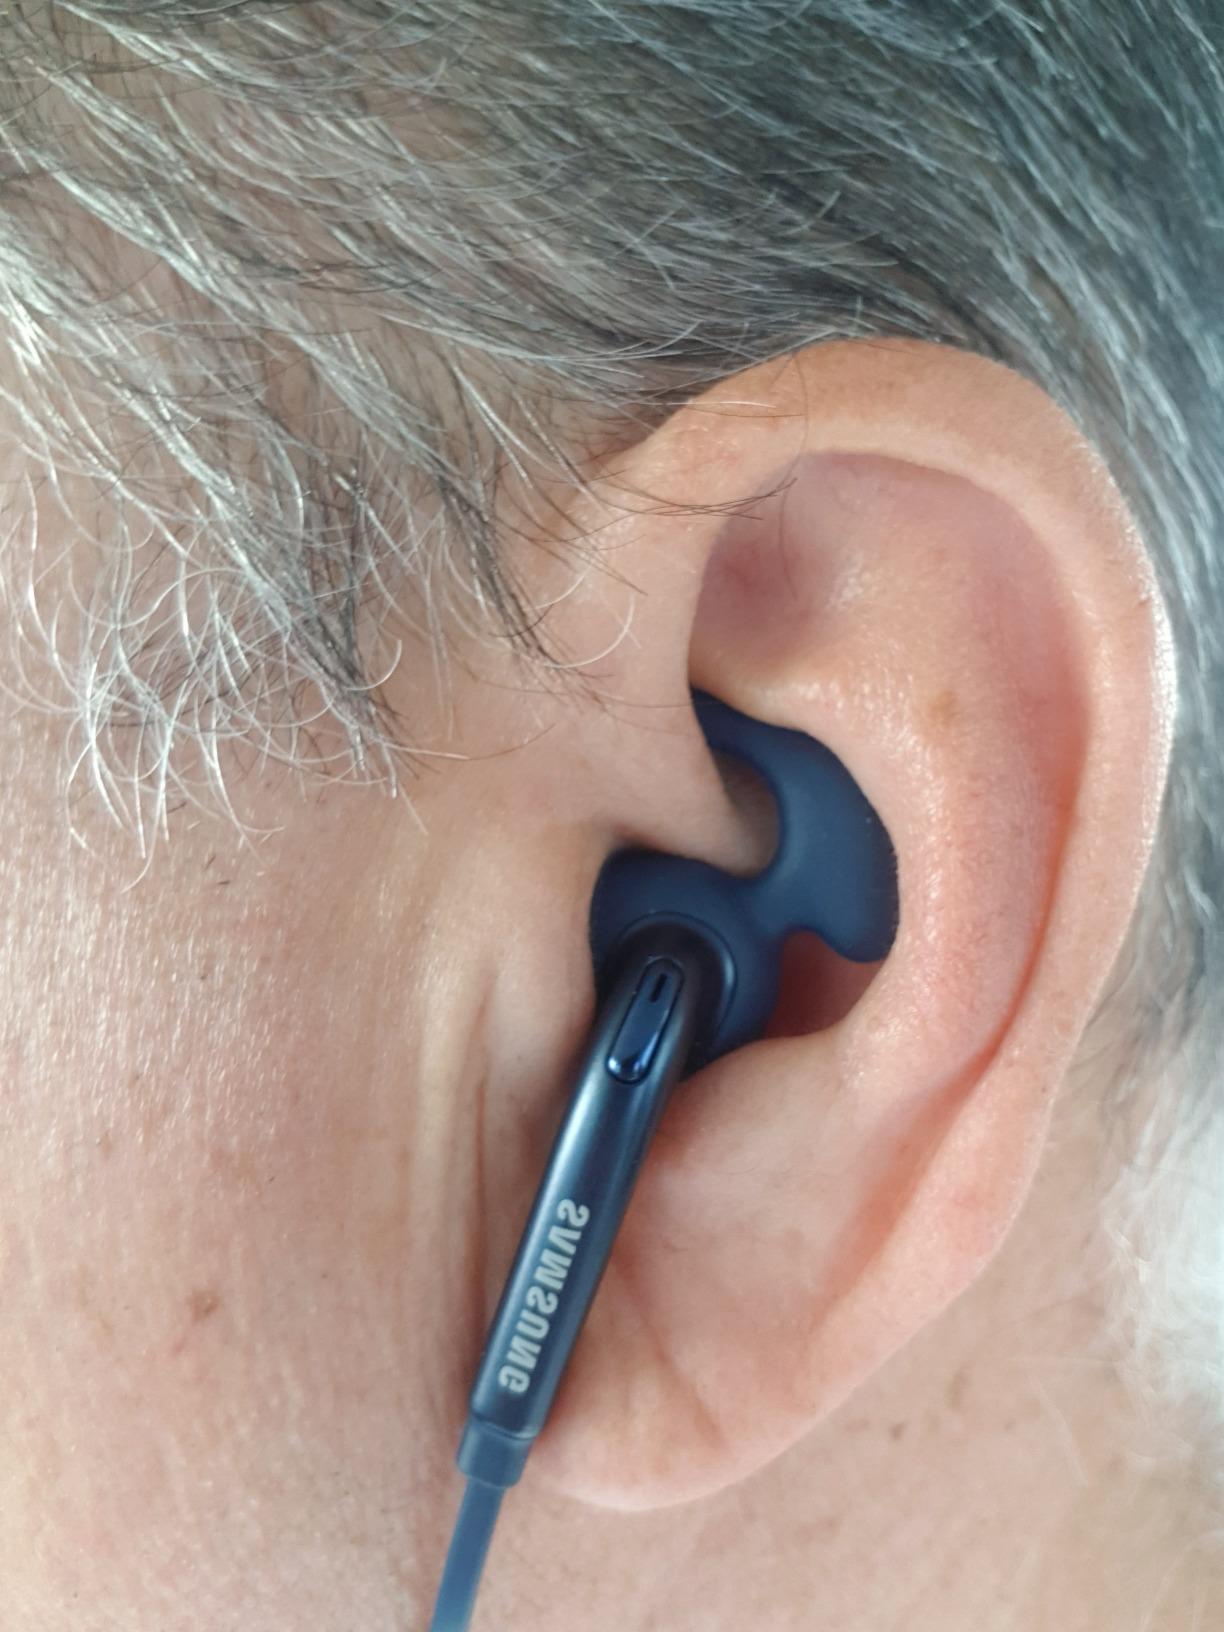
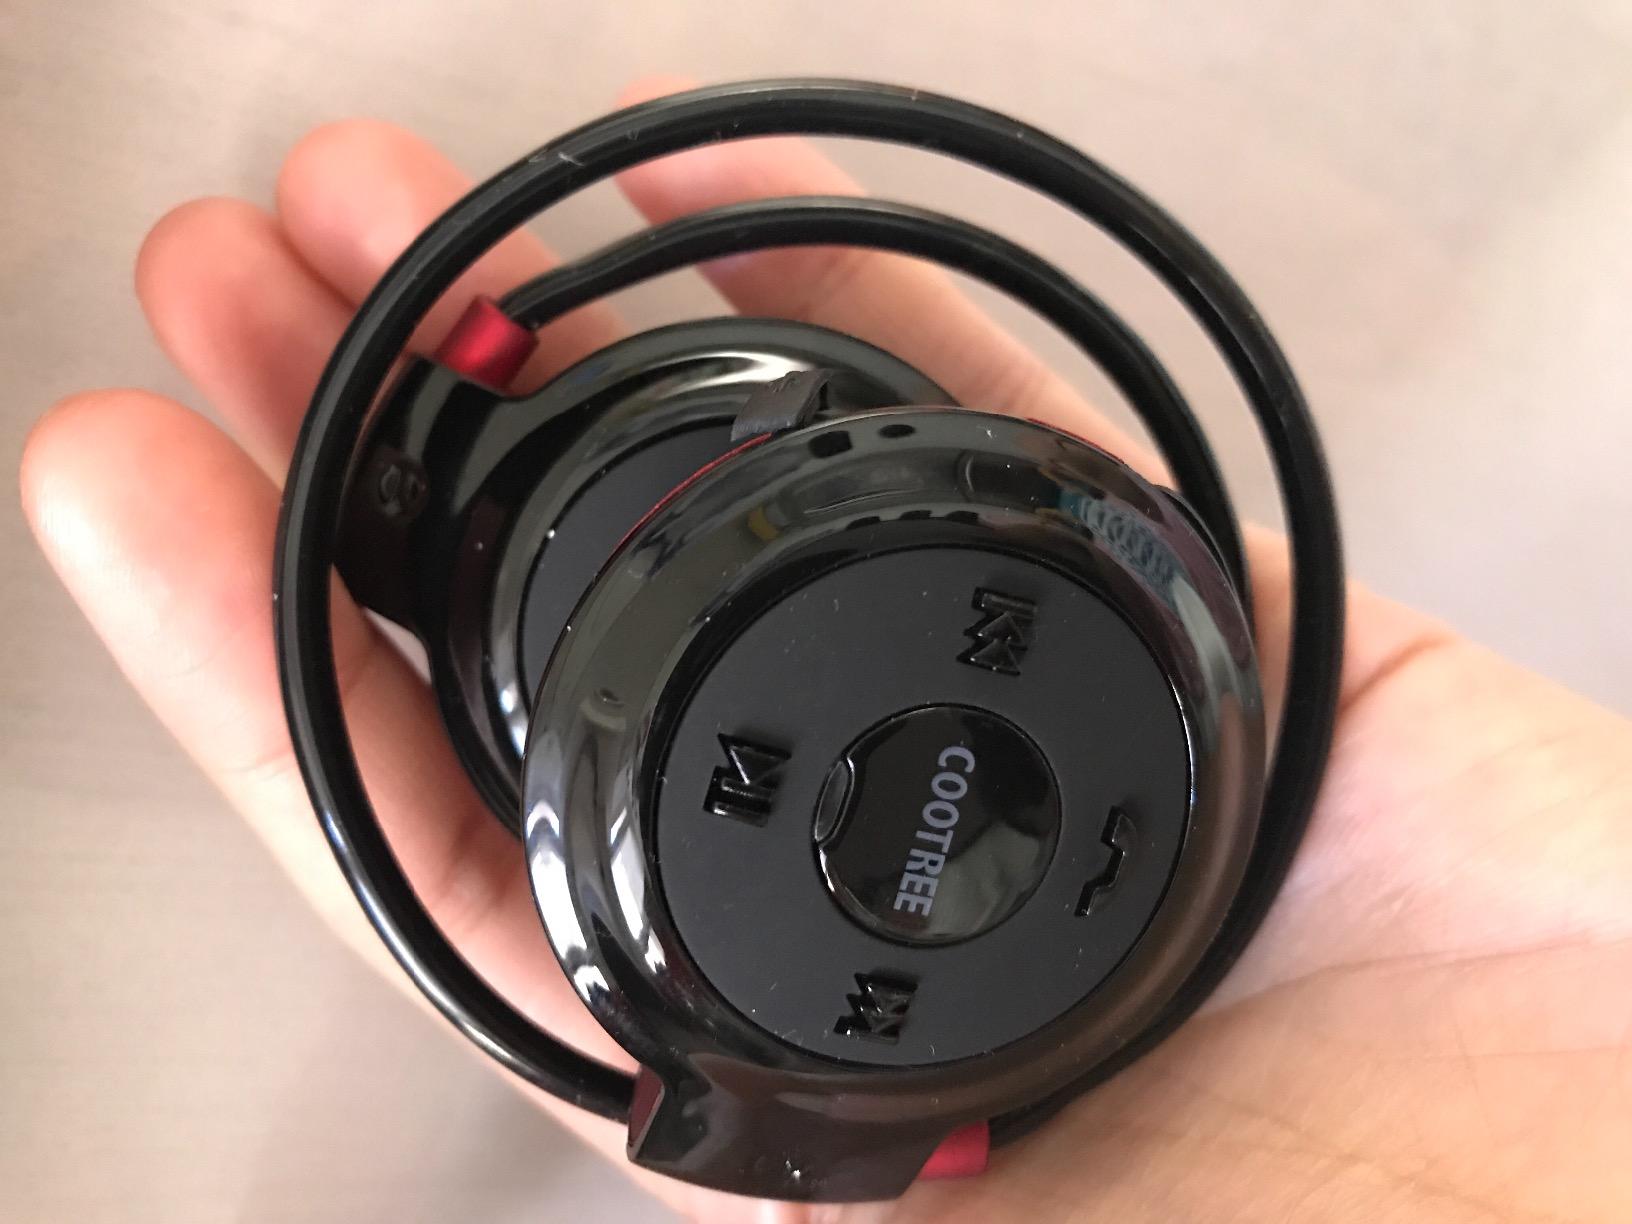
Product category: headphones
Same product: no